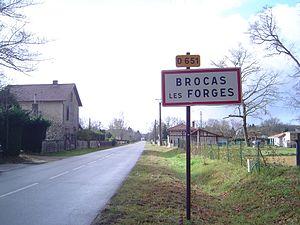
Panneau à l'entrée nord de Brocas, Landes, France Occitan
Brocas est une commune du sud-ouest de la France, située dans le département des Landes. Au sein du parc naturel régional des Landes de Gascogne, Brocas est traversé par l'Estrigon.